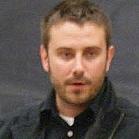
Age: 32